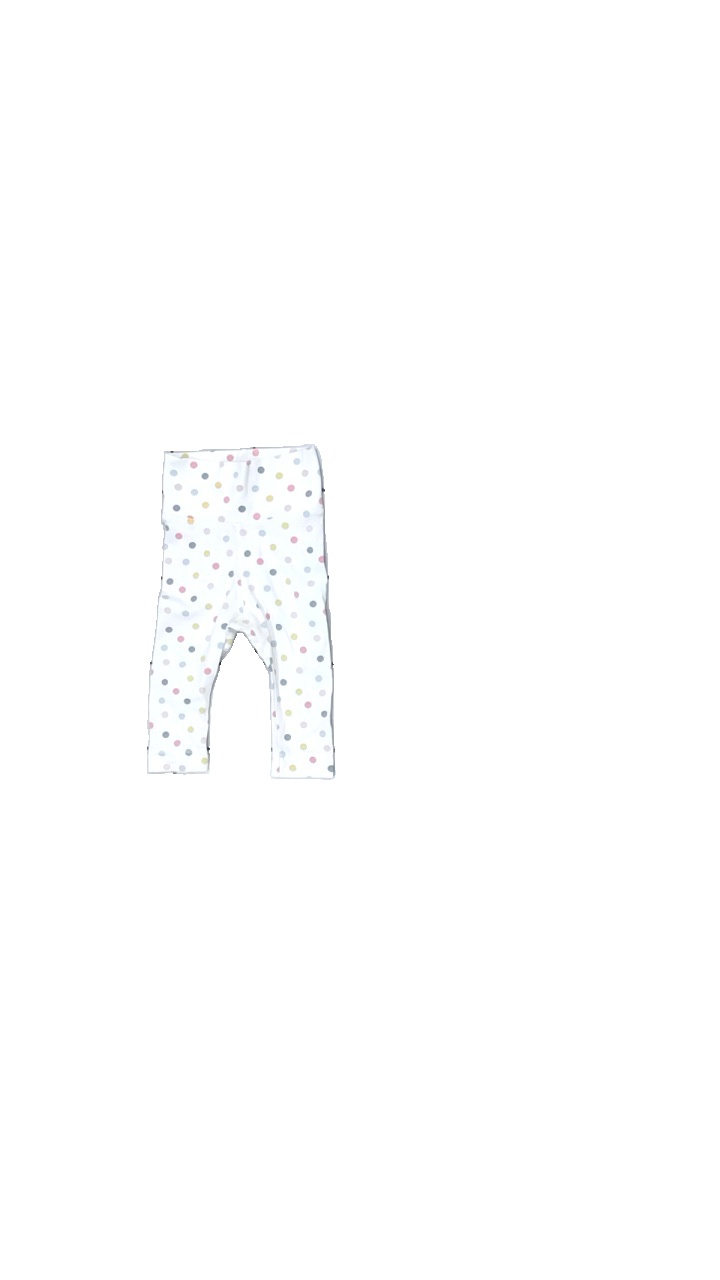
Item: Tights (Children)
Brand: H&m
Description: prickiga tights
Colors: White, Blue, Yellow, Multicolor
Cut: Regular
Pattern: Dots
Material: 100% cotton
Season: All
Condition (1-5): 5
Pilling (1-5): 5
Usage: Reuse
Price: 50-100